World Military Pentathlon Championship

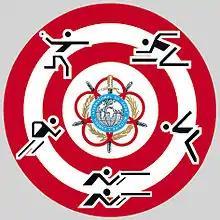
Official logo of military pentathlon by CISM

The World Military Pentathlon Championship are the world championships of military pentathlon organized every year by International Military Sports Council (CISM) from 1950.